Bushwick, Brooklyn

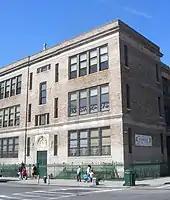
Saint Elizabeth Seton School

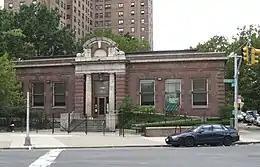
Bushwick branch of the Brooklyn Public Library

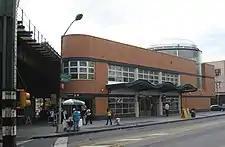
The Myrtle–Wyckoff Avenues subway station

Bushwick generally has lower ratios of college-educated residents than the rest of the city . Only 29% of residents age 25 and older have a college education or higher, but 35% have less than a high school education and 37% are high school graduates or have some college education. By contrast, 38% of Brooklynites and 41% of city residents have a college education or higher. The percentage of Bushwick students excelling in reading and math has been increasing, with reading achievement rising from 34 percent in 2000 to 35 percent in 2011, and math achievement rising from 27 percent to 47 percent within the same time period.